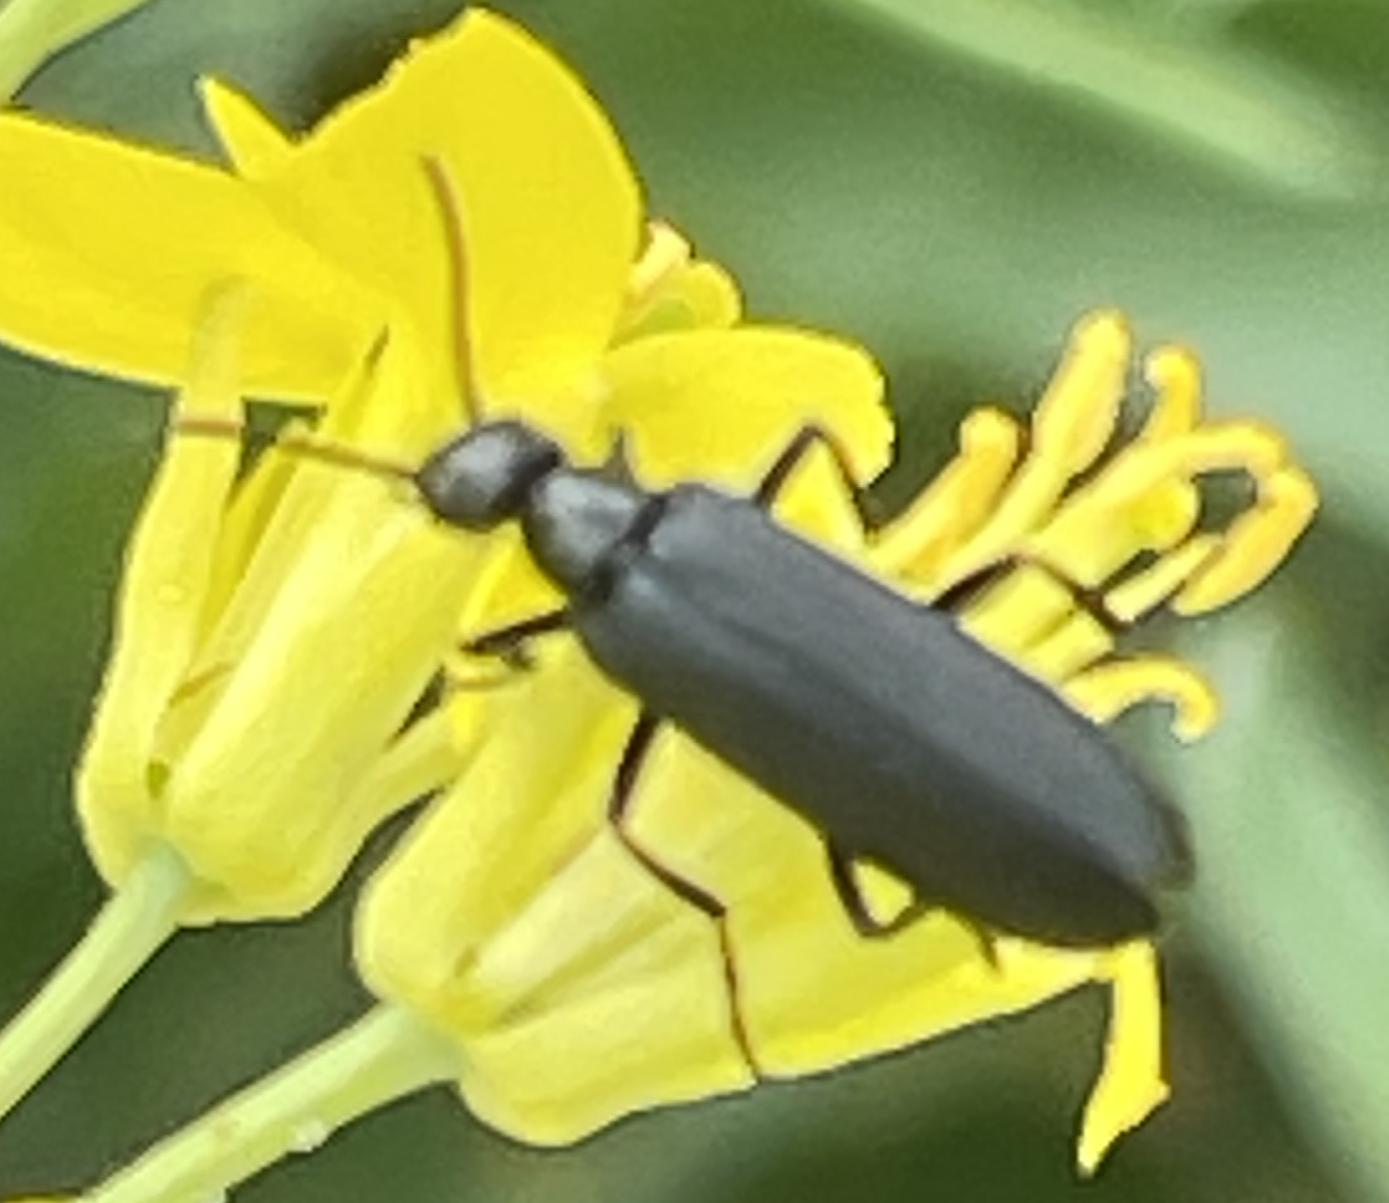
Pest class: occasional_pest